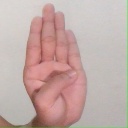
अक्षर: ब